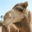
Label: camel